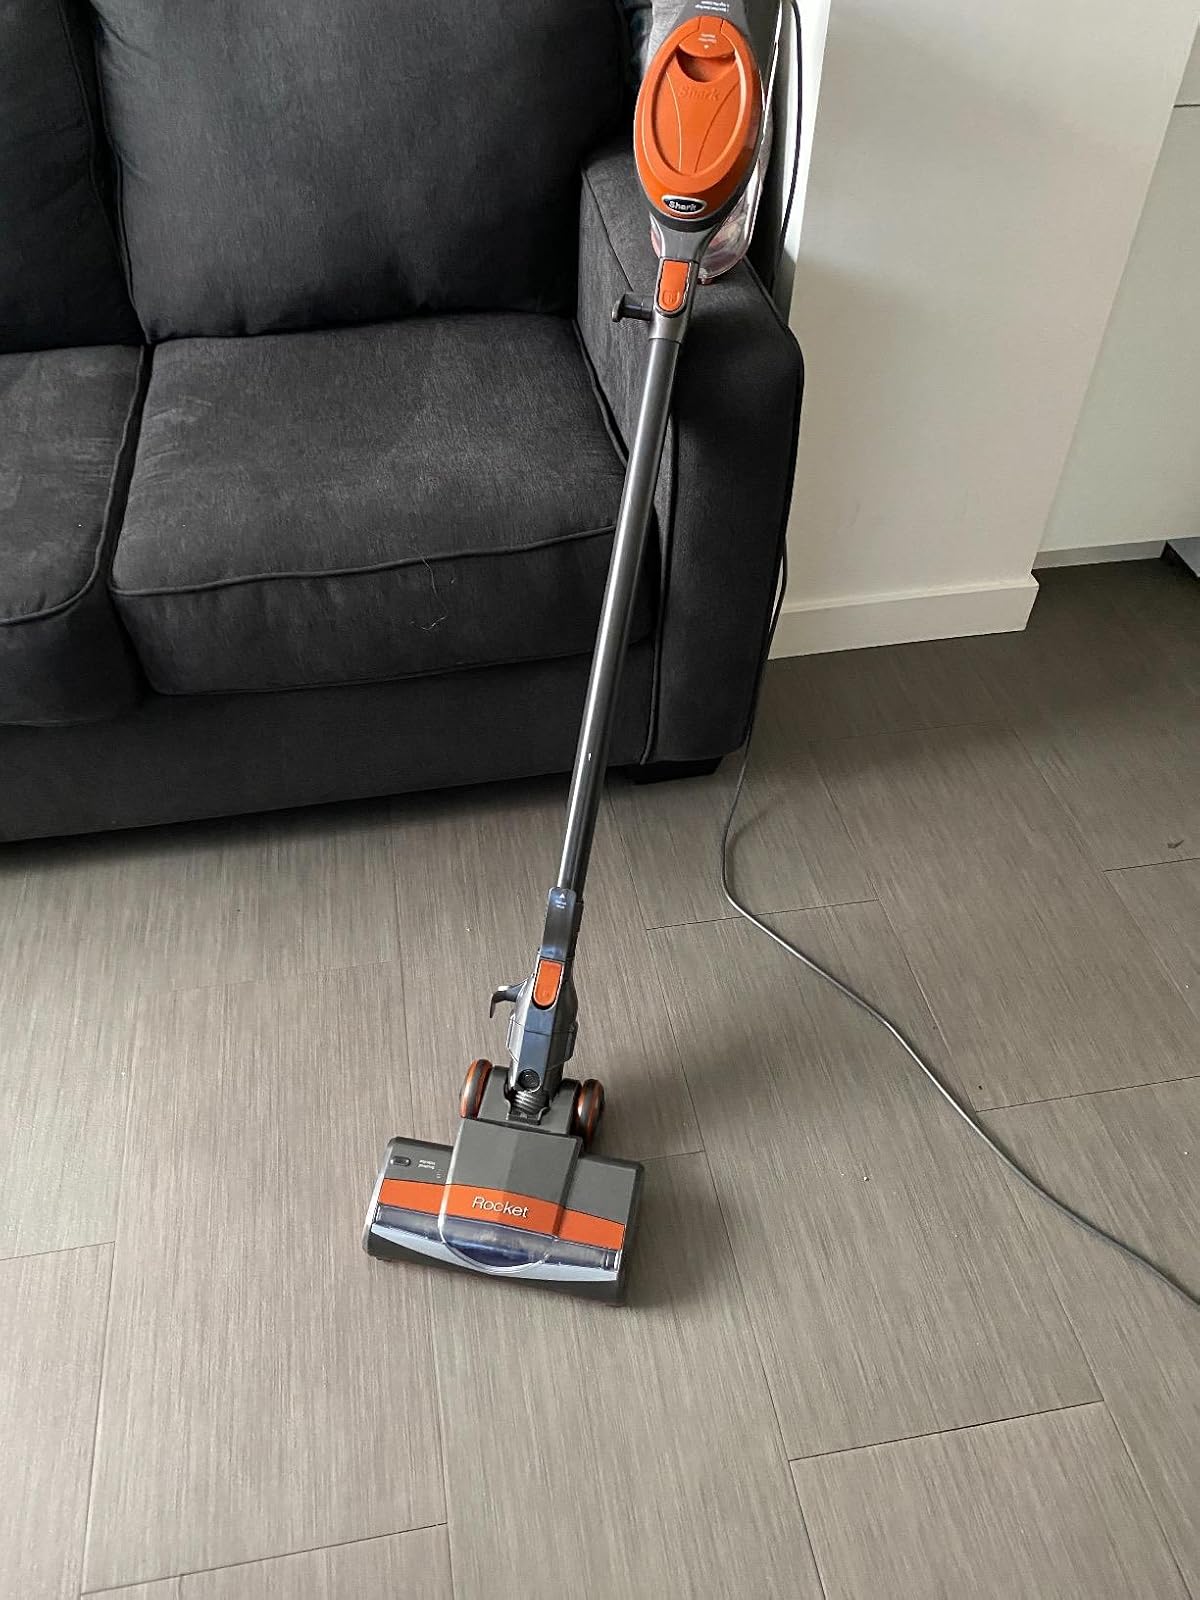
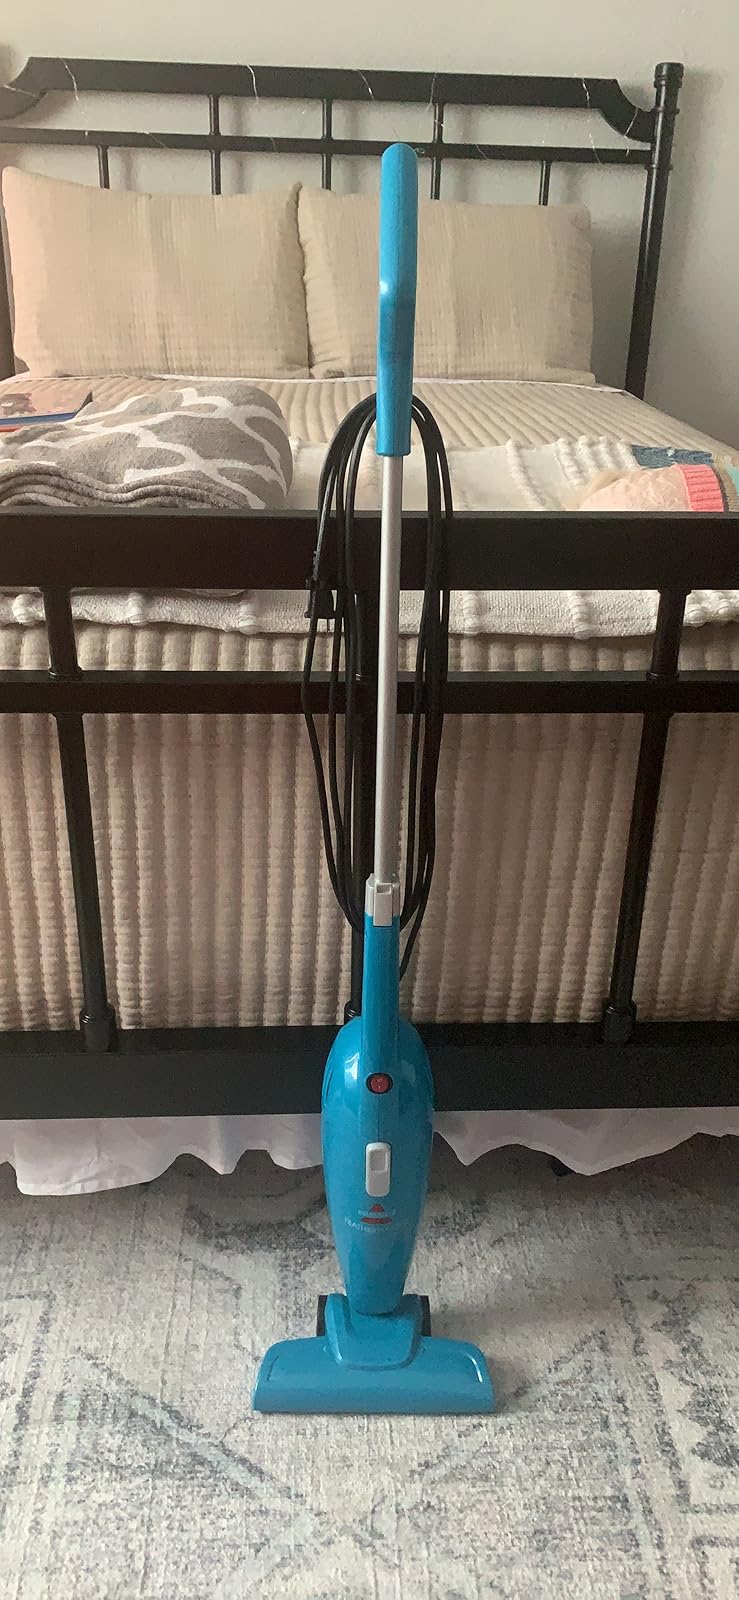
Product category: items_vacuum
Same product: no